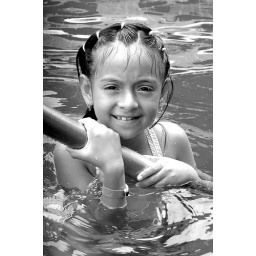
After taking this photo, I realized there`s something apealing about black and whites in the water by a railing.